2010 World Series of Poker

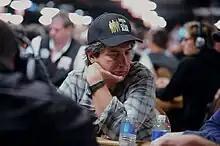
Ray Romano at the main event

American jewelry designer Steve Soffa was chosen by the World Series of Poker to design and manufacture the entire set of bracelets for the 2010 World Series of Poker.